Qidu District

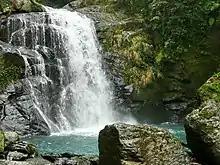
Tai-an Falls

During the period of Japanese rule, included modern day Qidu and Nuannuan districts and was governed under of Taihoku Prefecture.